Robert Jacobsen

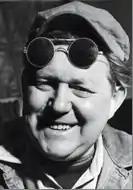

Robert Julius Tommy Jacobsen (4 June 1912 – 26 January 1993) was a Danish sculptor and painter. The Danish Robert Award is named in his honor.